Universe 5

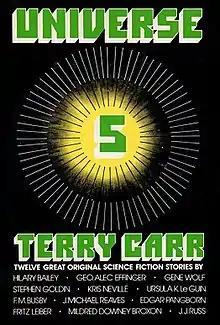
Cover of first edition

Universe 5 is an anthology of original science fiction short stories edited by Terry Carr, the fifth volume in the seventeen-volume Universe anthology series. It was first published in hardcover by Random House in November 1974, with a Science Fiction Book Club edition following from the same publisher in April 1975, a paperback edition from Popular Library in March 1976, and a British hardcover edition from Dennis Dobson in September 1978.